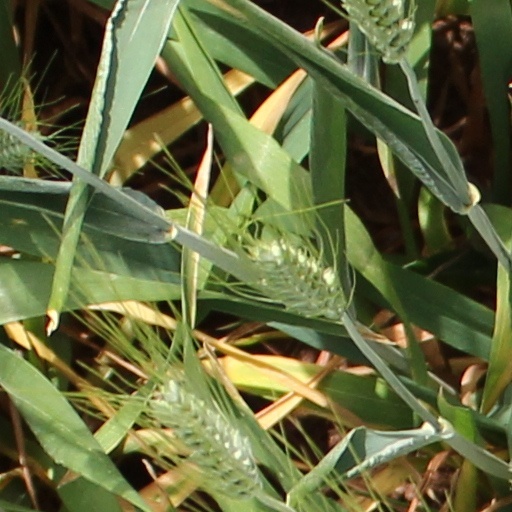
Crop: wheat